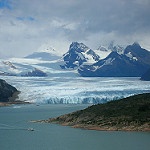
Scene: Outdoor